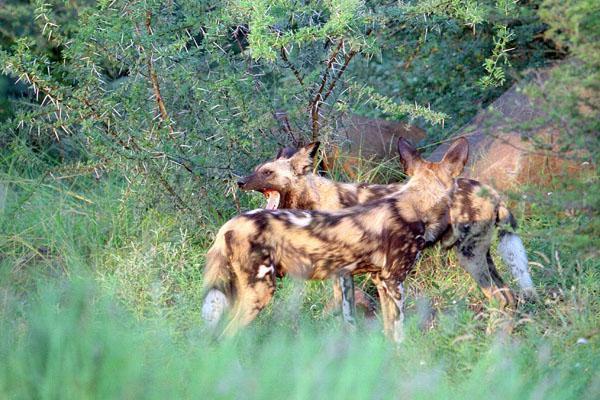
African_hunting_dog